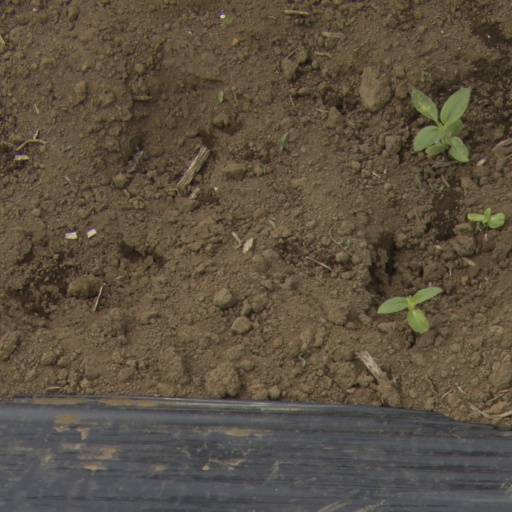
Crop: Jerusalem artichoke